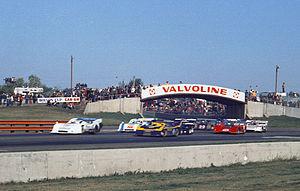
Le CanAm, abréviation de Canadian-American Challenge Cup était un championnat automobile qui se déroulait en Amérique du Nord, et qui opposait des voitures de type « Prototype ». Il était coorganisé par l'Association canadienne de rallye et le Sports Car Club of America.
Fast Company est un film dramatique canadien réalisé par David Cronenberg, sorti en 1979.